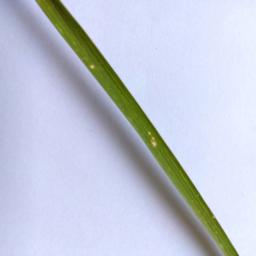
Label: Rice___Leaf_Blast